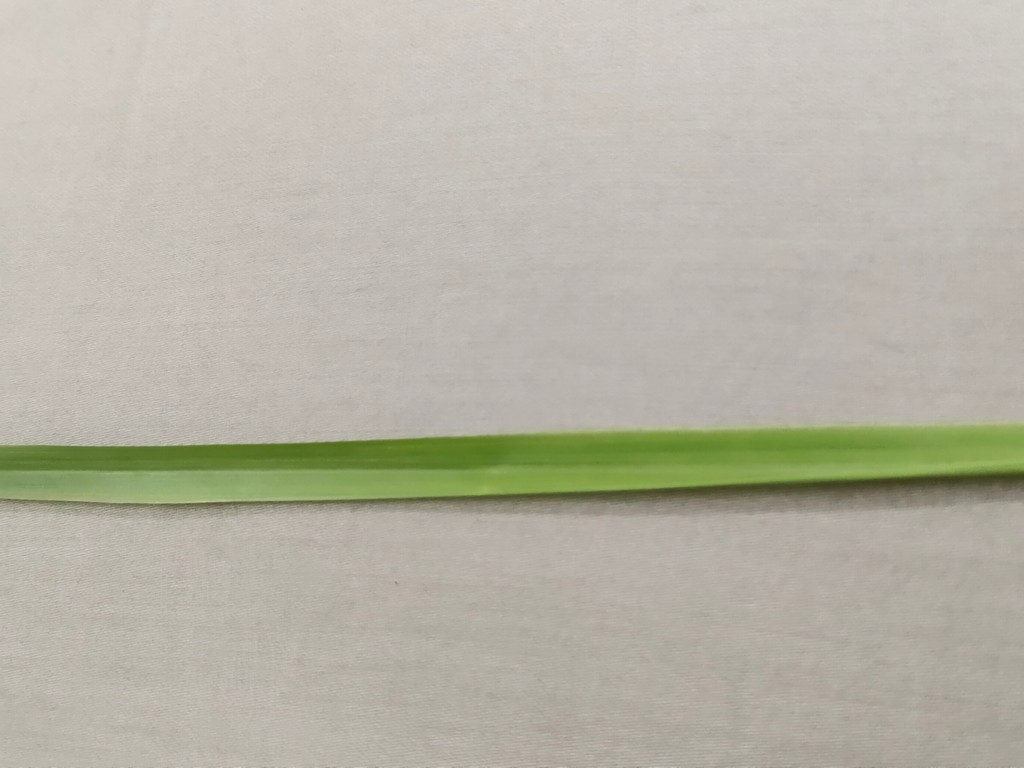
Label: Healthy